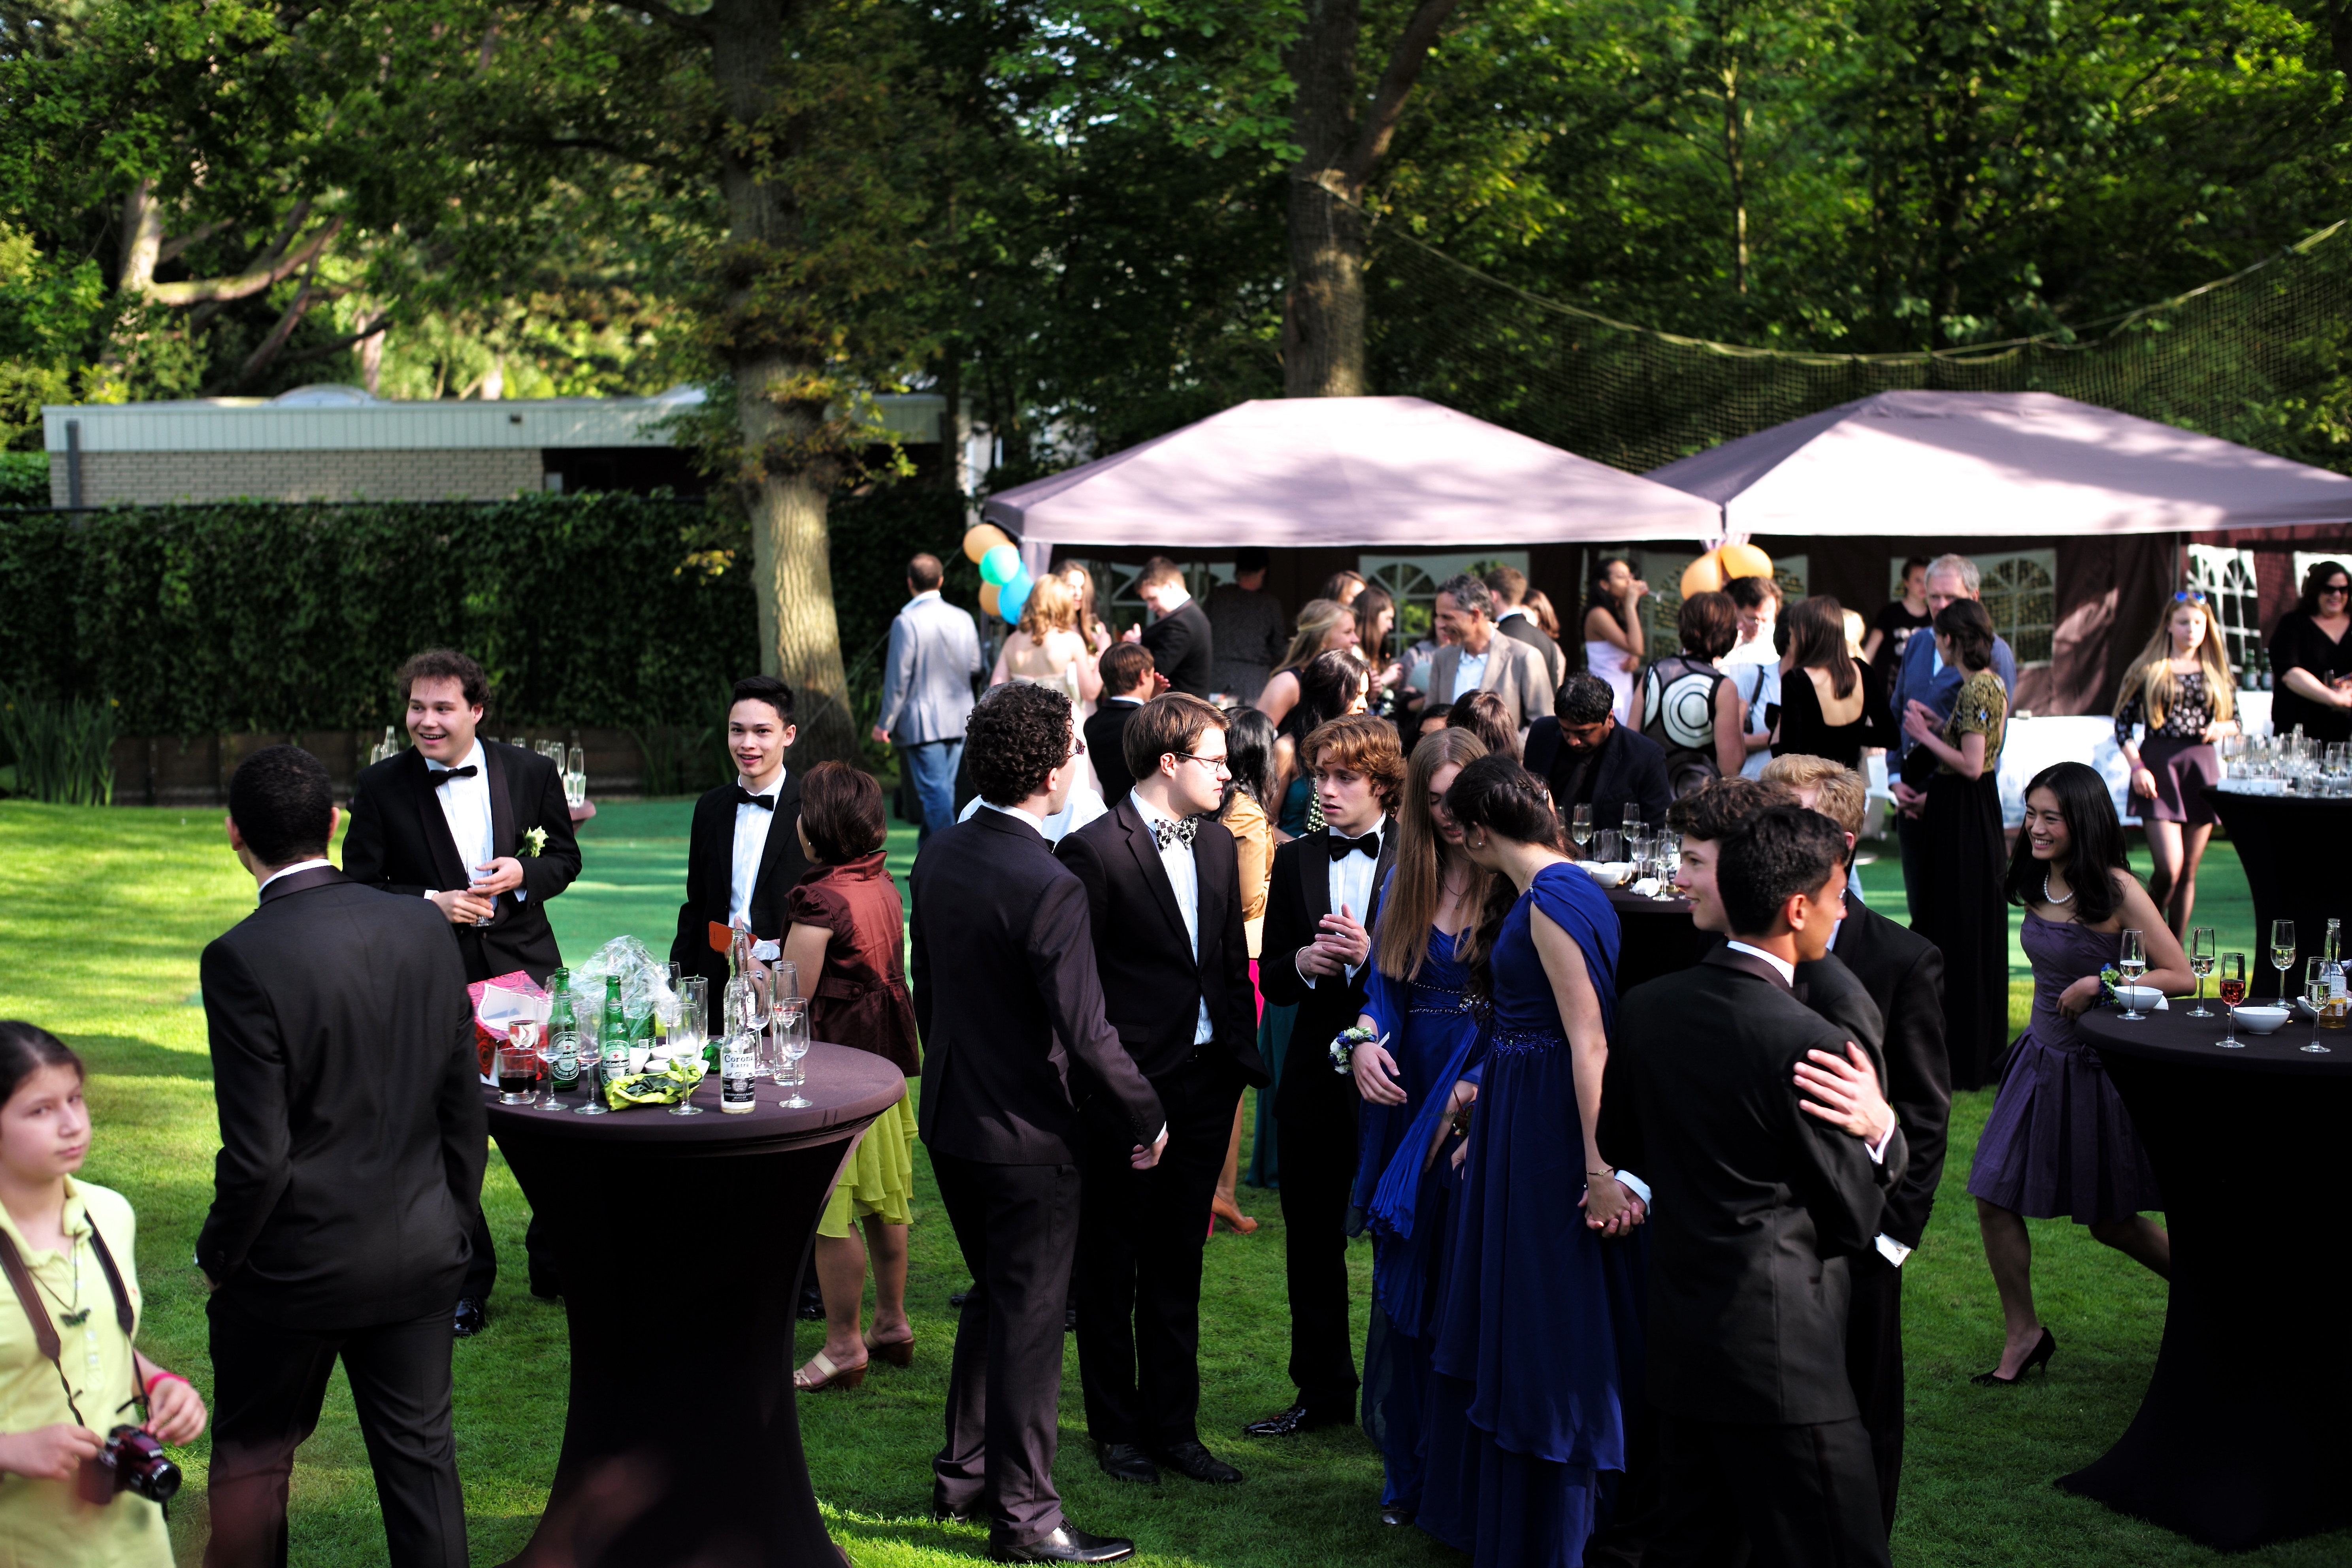
group, europe, portrait, spring, couple, garden, ash, 2014, ceremony, holland, netherlands, m, 50mm, f14, party, event, highschool, leica, 240, summilux, wassenaar, prom, graduation, typ